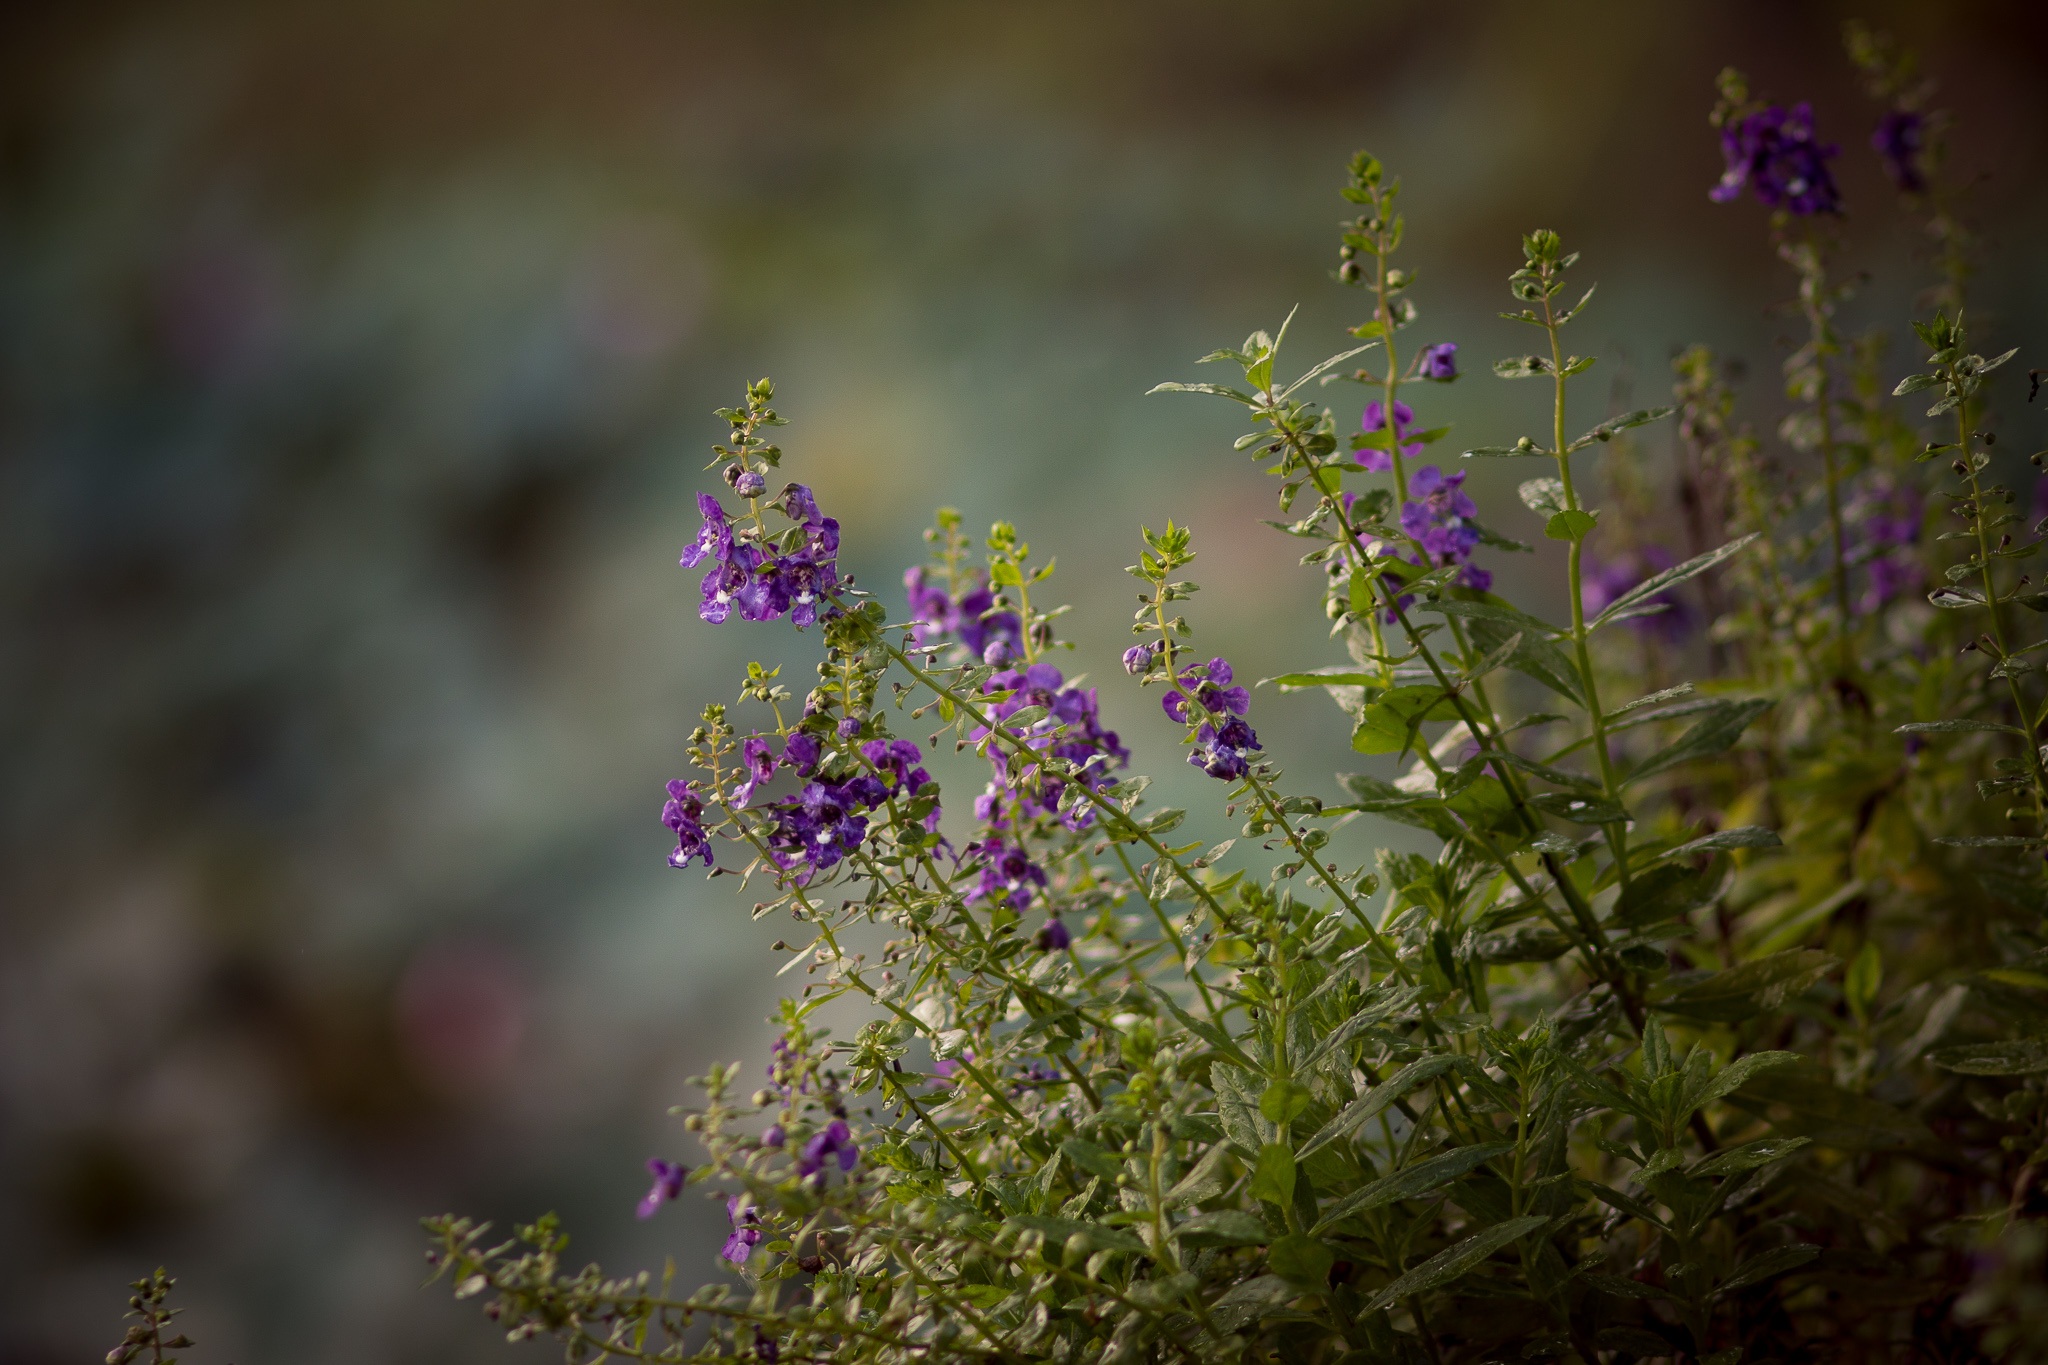
nature, grass, blossom, plant, white, meadow, leaf, flower, purple, summer, spring, green, herb, autumn, botany, flora, lavender, wildflower, flowers, close up, leaves, pretty, blossoming, assorted, macro photography, flowering plant, grass family, land plant, english lavender